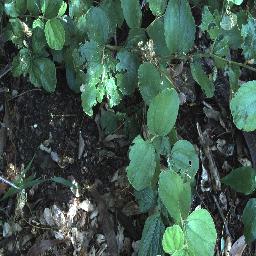
Label: chinee_apple